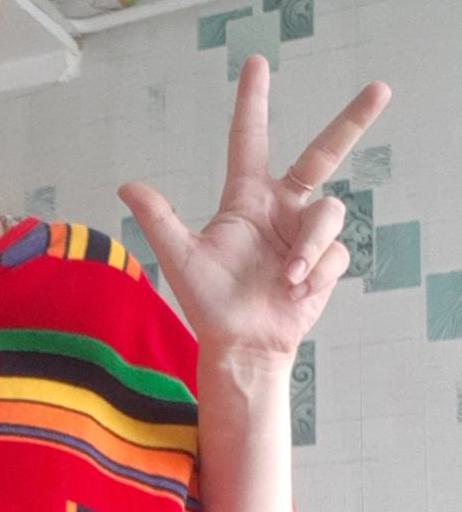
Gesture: three2